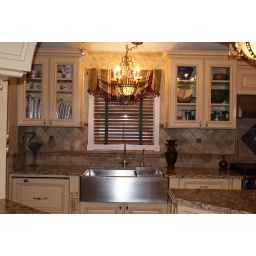
stainless farmhouse sink, you can almost take a bath in here. Great for large pots